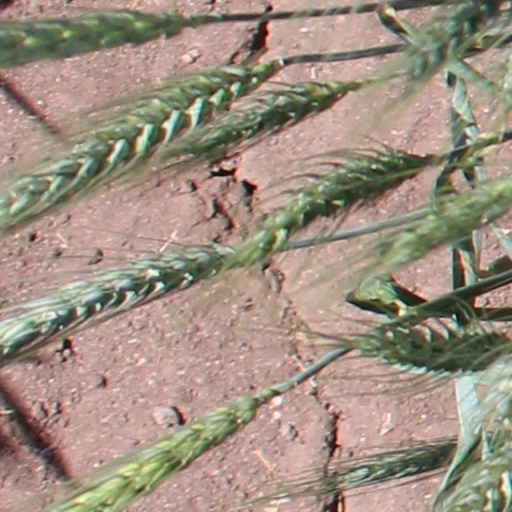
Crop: wheat